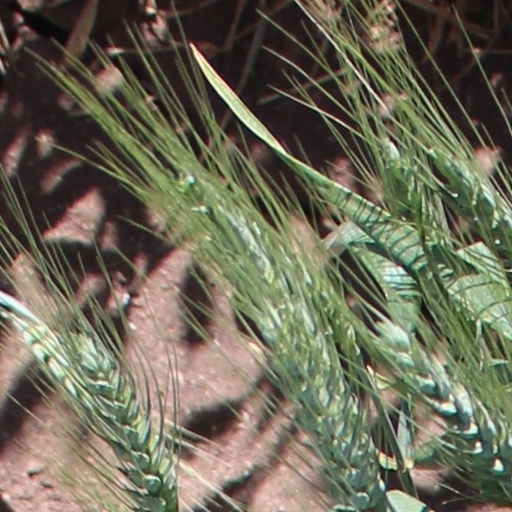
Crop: wheat